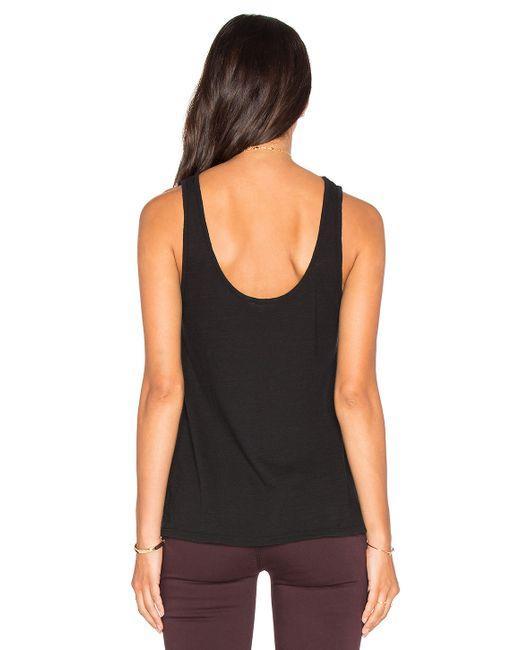
leichte, ärmellose Bluse in Schwarz, extra weicher Baumwollstoff, flanellähnliches Design, lässiges und sportliches Modell